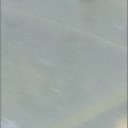
Label: Leaf_rust